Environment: real
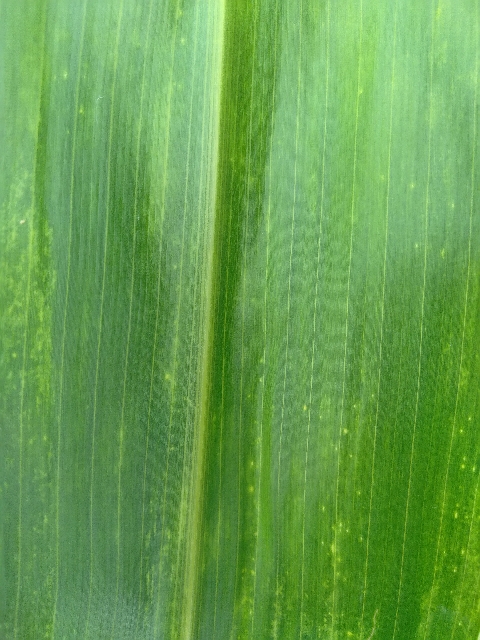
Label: lethal_necrosis